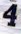
Number: 4